John Swayne

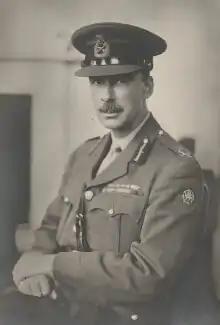
Lieutenant General Swayne in 1942.

Lieutenant-General Sir John George des Reaux Swayne KCB CBE (3 July 1890 – 16 December 1964) was a senior British Army officer who became General Officer Commanding-in-Chief (GOC-in-C) of South-Eastern Command during the Second World War.